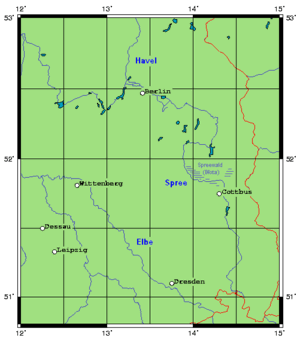
Spree
map
Spree er en tysk flod, som løber gennem byerne Löbau, Bautzen, Spremberg, Cottbus, Lübbenau, Lübben, Erkner og Berlin. Den er en biflod til Havel, der danner en sø ved Grunewald.